Pichincha (volcano)

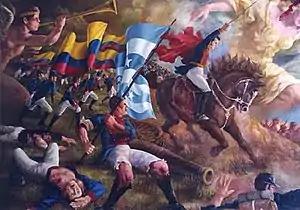
Representative painting of the Battle of Pichincha

On 17 June 1742, during the same mission, La Condamine and Bouguer made an ascent of Guagua Pichincha and looked down into the crater of the volcano, which had last erupted in 1660. La Condamine compared what he saw to the underworld.